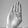
ASL letter: B